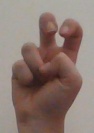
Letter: toot